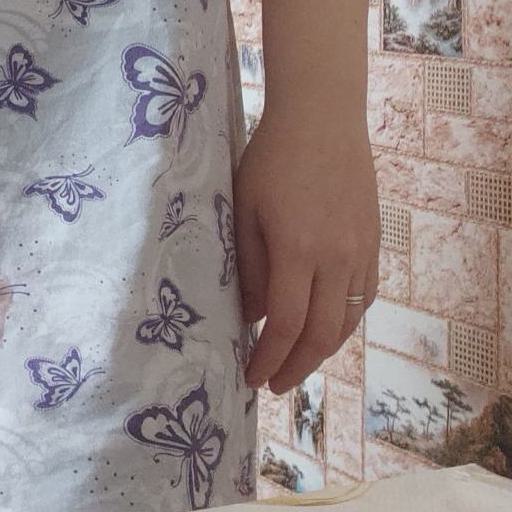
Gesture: no_gesture